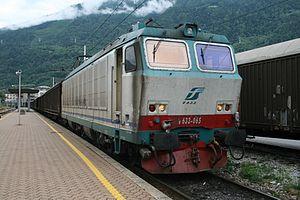
Les locomotives FS E.632 et E.633, surnommées « Tigres » forment une série de locomotives électriques multifonctions des Ferrovie dello Stato au début des années 1980.